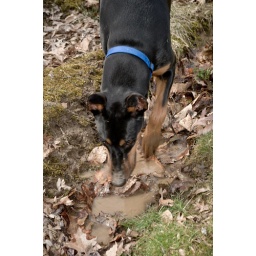
but I will play in the dirty water